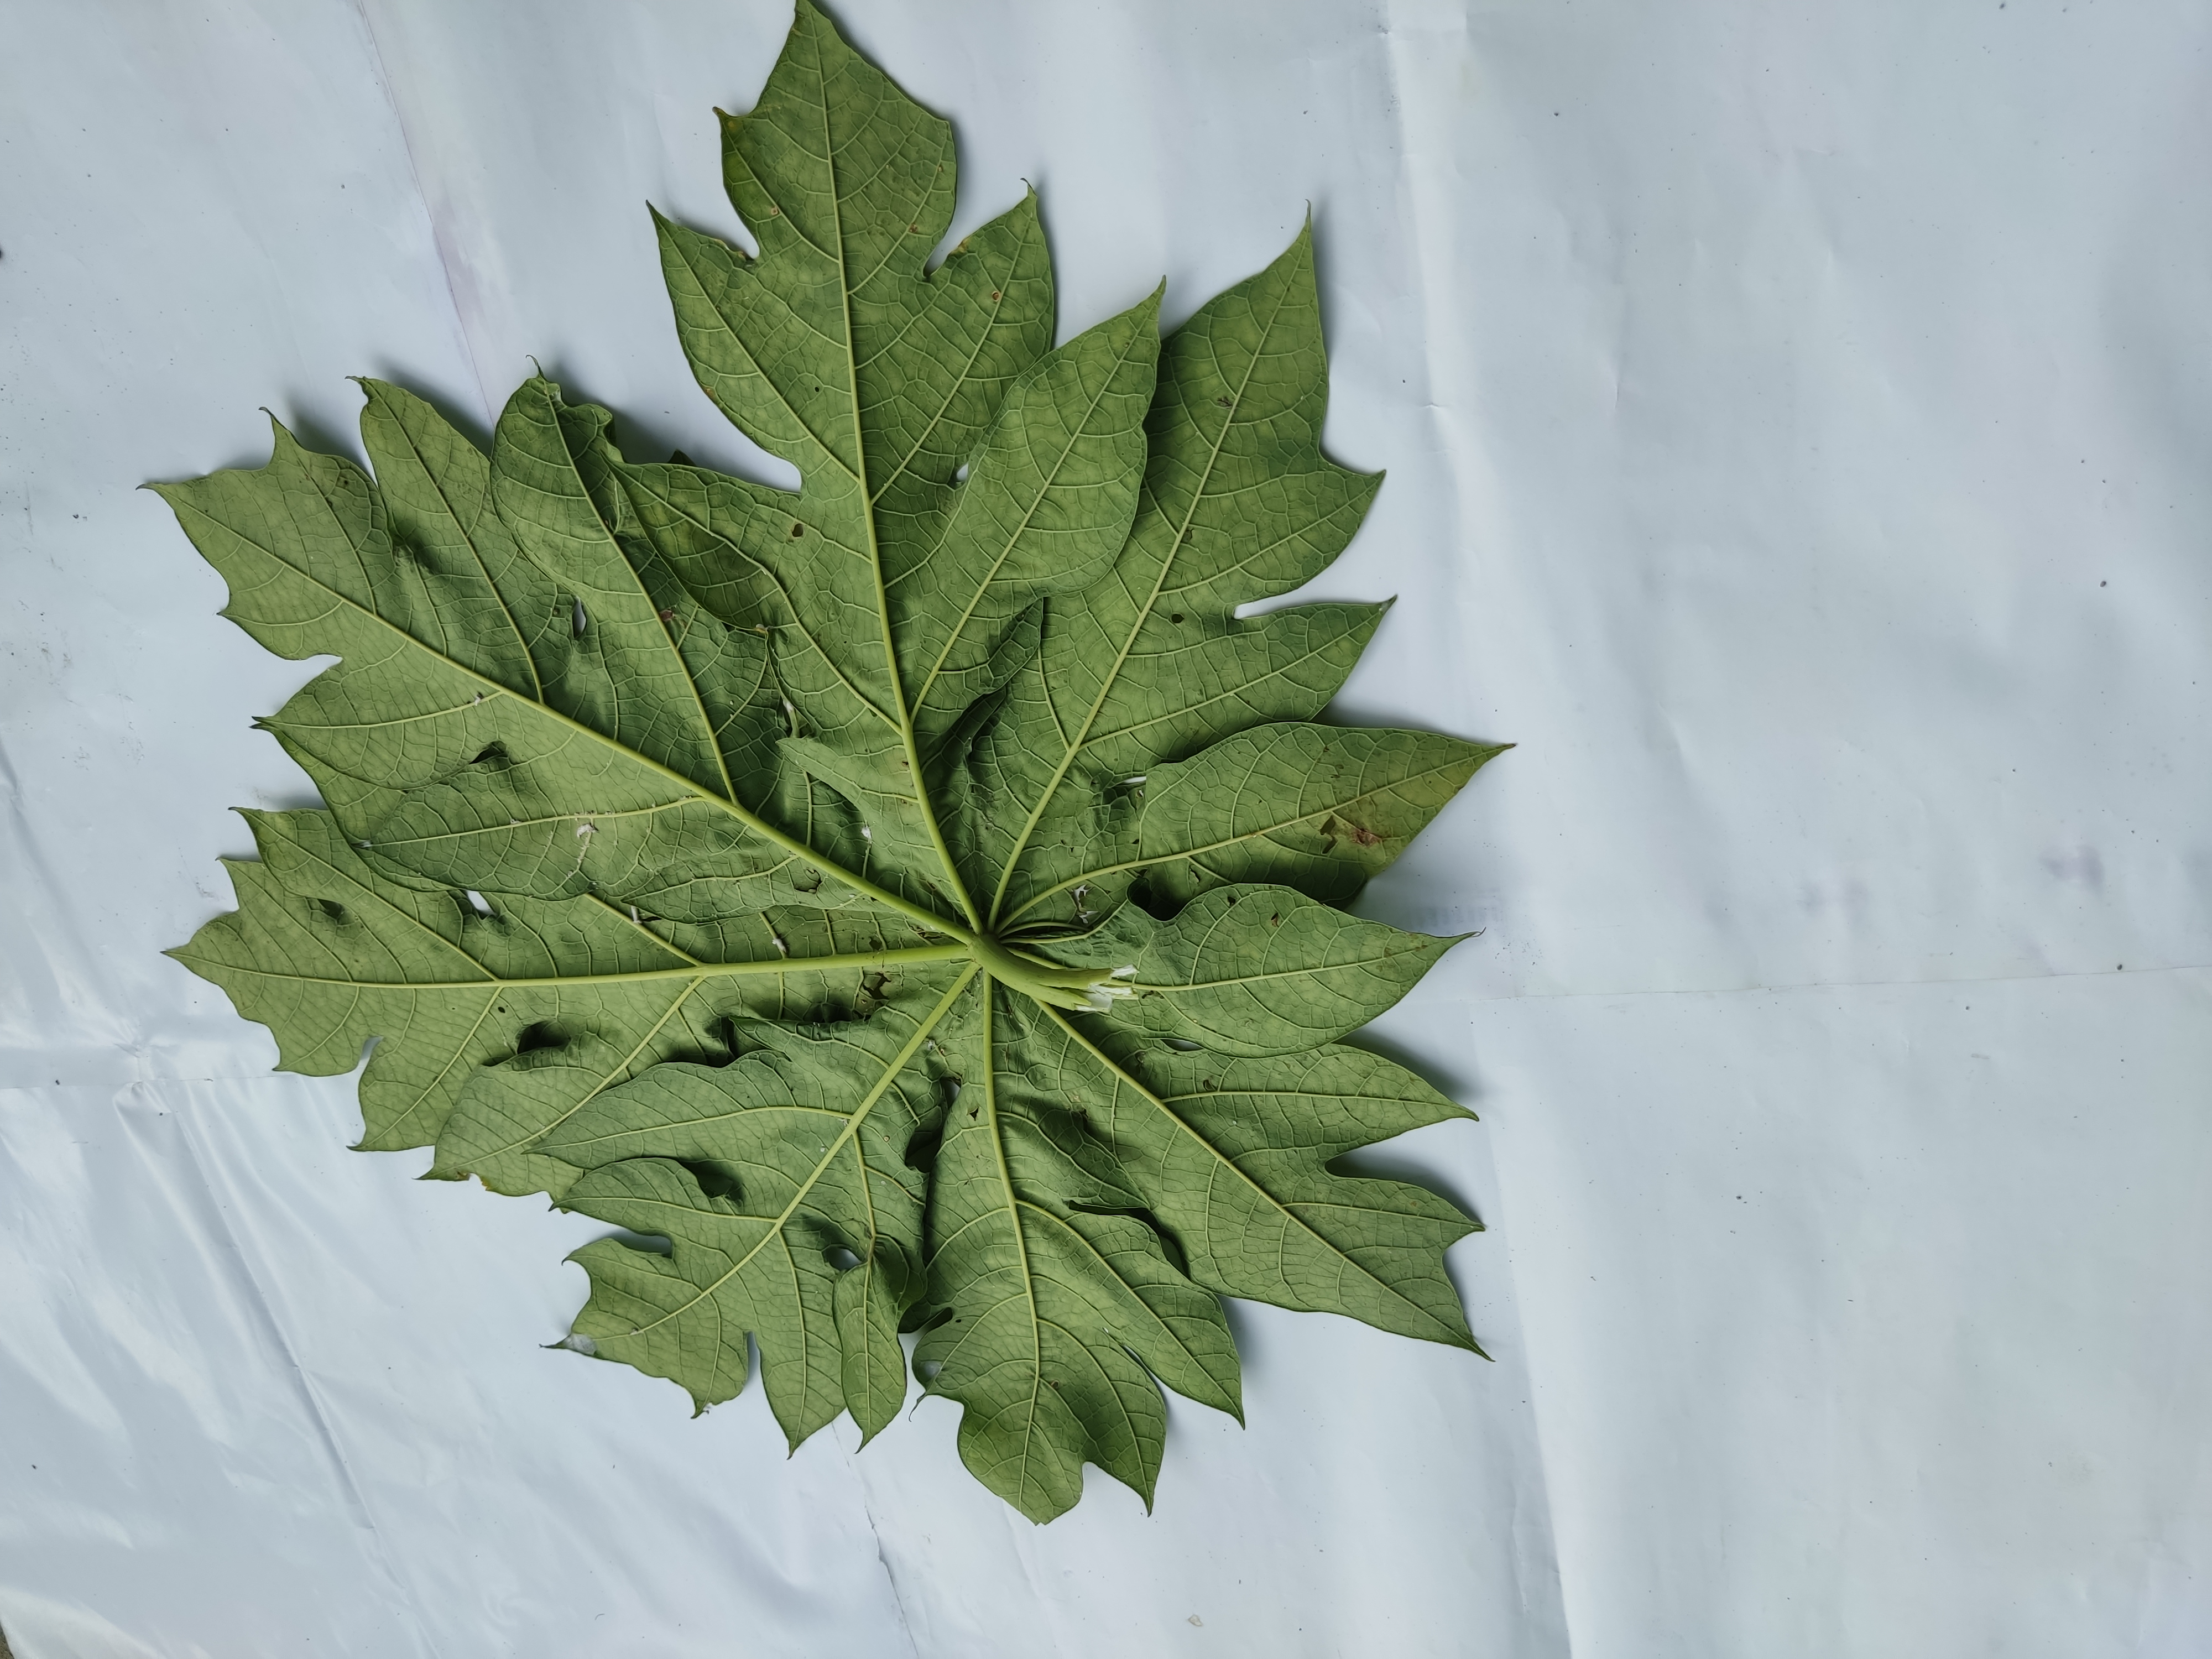
Label: Ring Spot